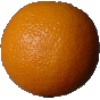
Label: Orange 1